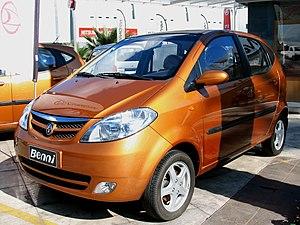
La Chang'an Benni, Chana Benni ou encore Chang'an CV1 est une mini citadine produite par le constructeur automobile chinois Chang'an depuis 2009. Elle connaît à ce jour deux générations, la première étant produite de 2009 à 2014 sous le nom de Chana Benni et de Chang'an CV1 et la deuxième depuis 2014 sous le nom de Chang'an ou Chana Benni.